Sherman Dam

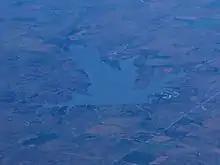
Oblique air photo of Sherman Reservoir, facing approximately north, in September 2018.

Sherman Dam is an earthen dam near Loup City, in the central part of the state of Nebraska in the Midwestern United States. It was constructed in 1961 by the United States Bureau of Reclamation. It has a height of and a length of at its crest. It impounds Oak Creek. The dam was originally constructed for flood control and irrigation, but is now owned and operated by the local Farwell Irrigation District and the Loup Basin Reclamation District.